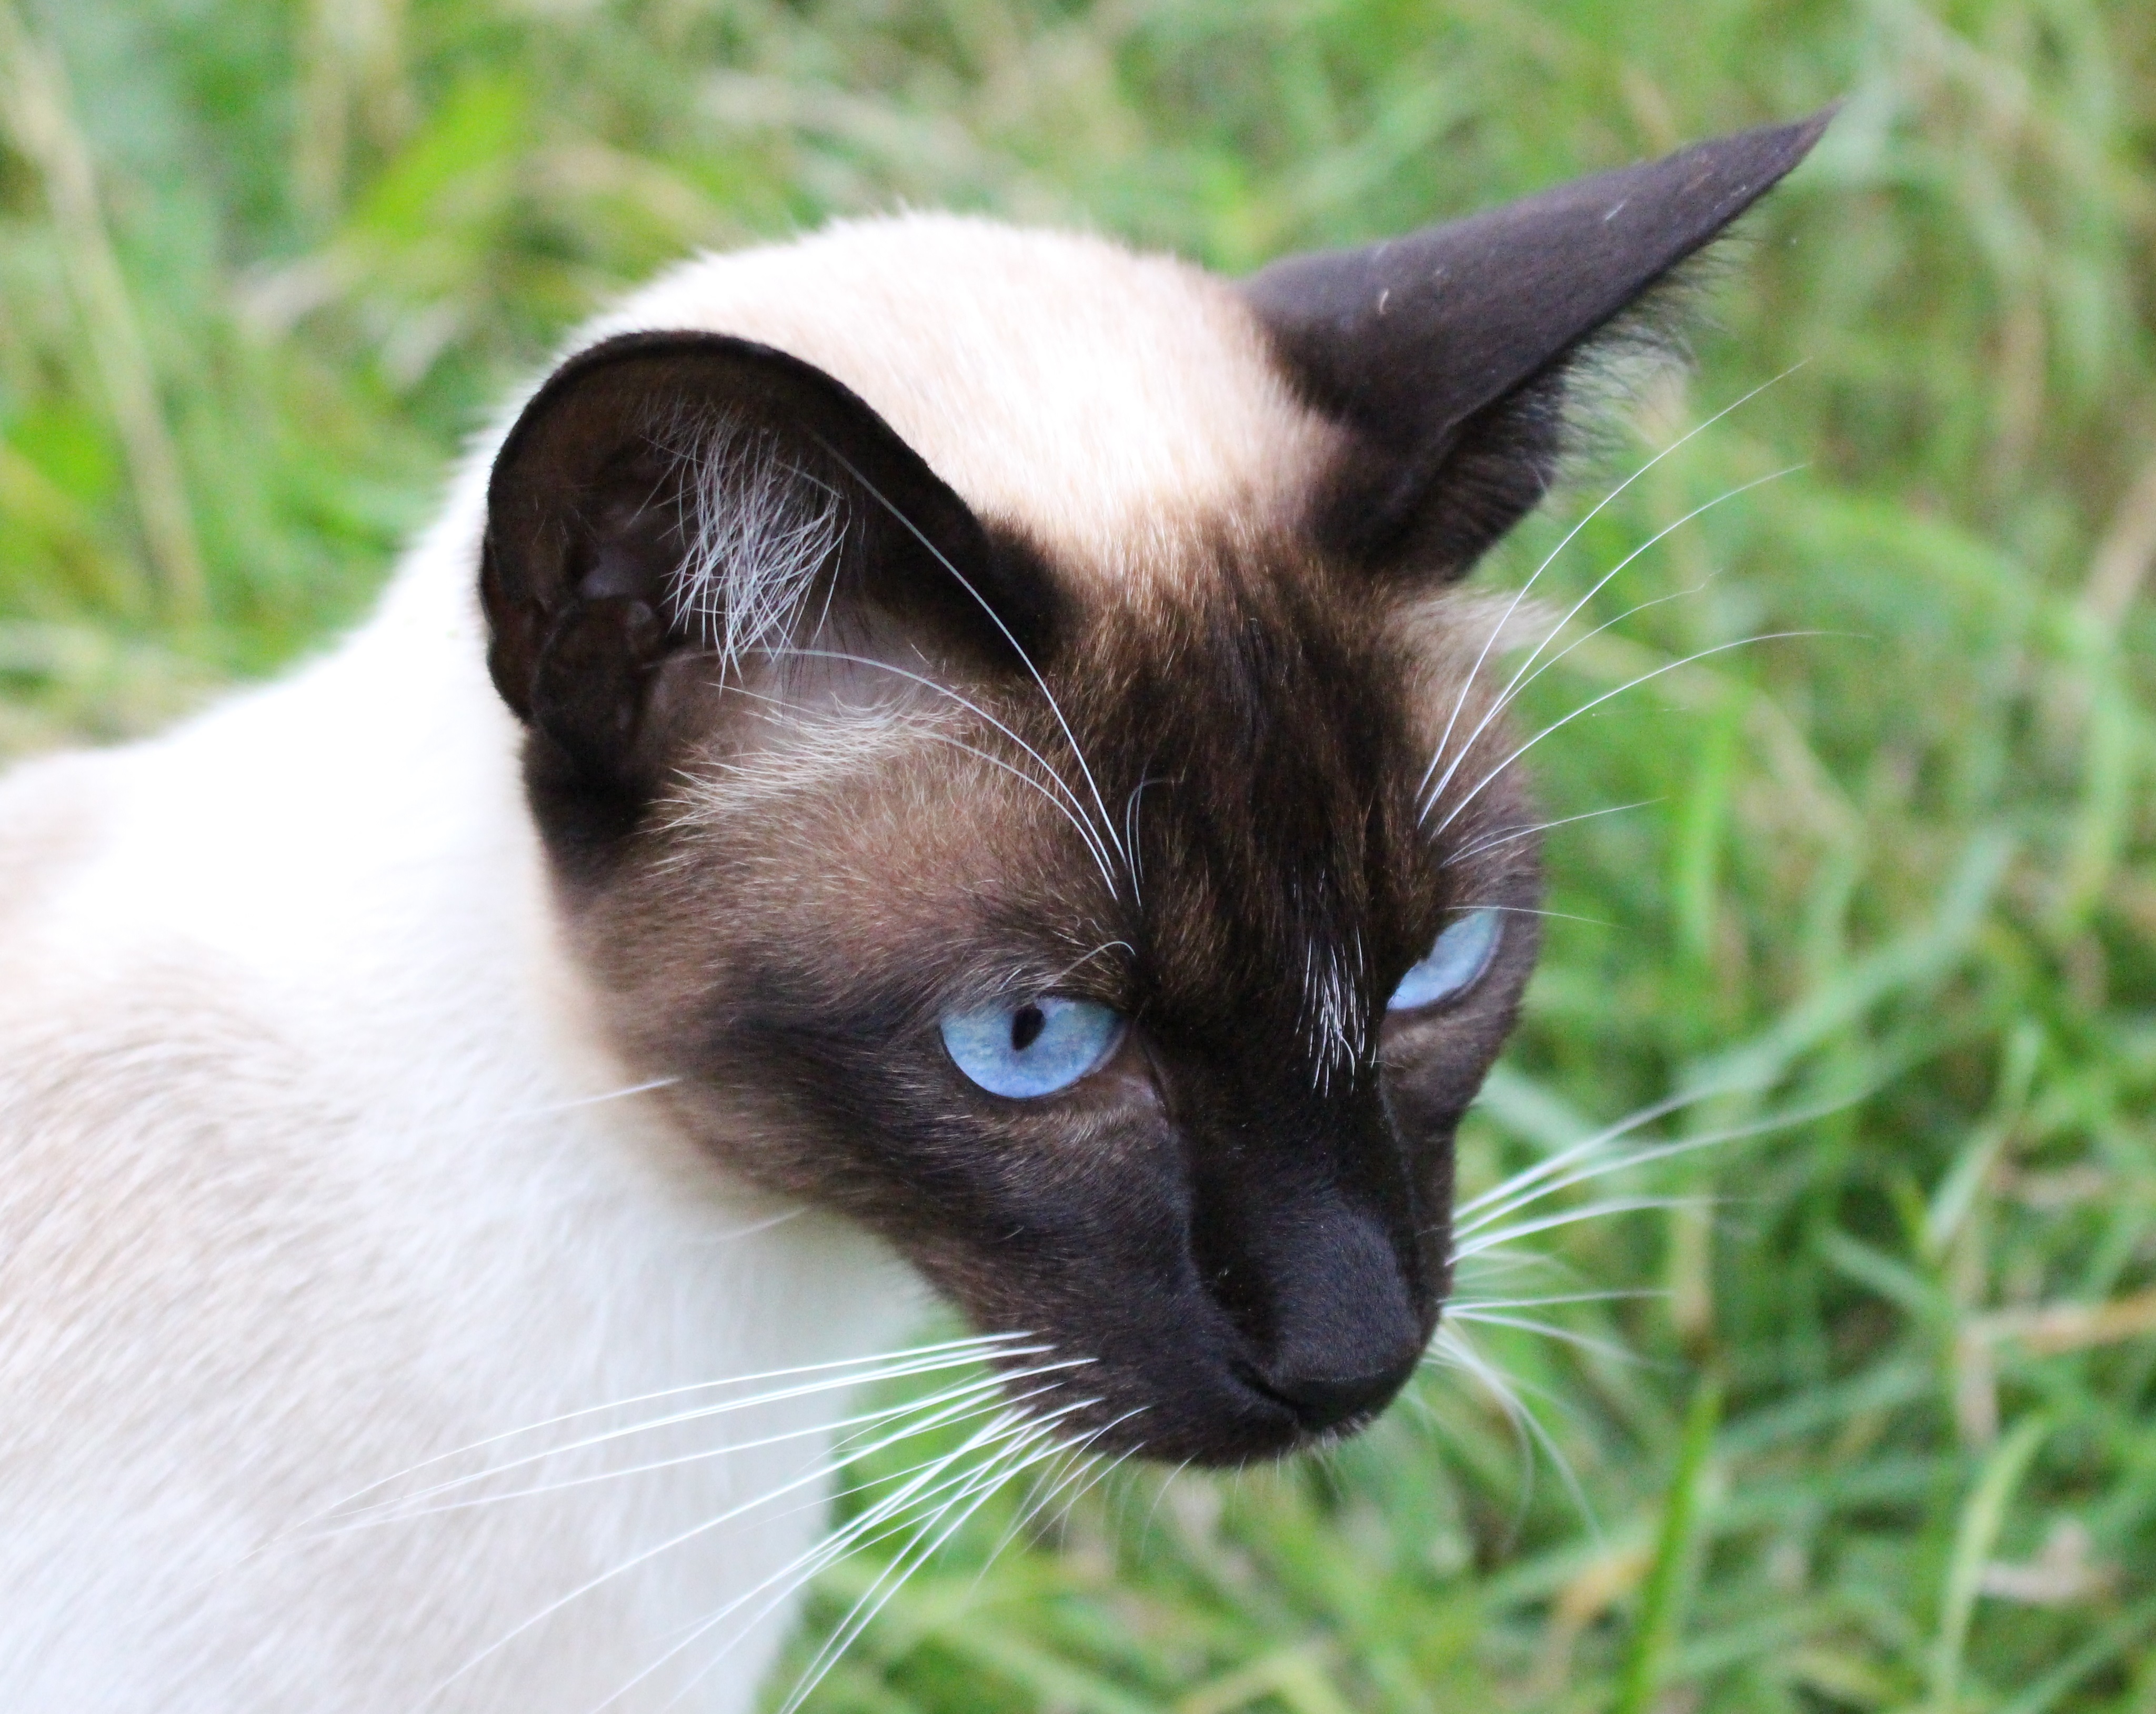
pet, cat, mammal, blue, black cat, fauna, blue eye, close up, thoroughbred, eyes, whiskers, snout, vertebrate, thai, siamese, siamese cat, balinese, small to medium sized cats, cat like mammal, carnivoran, domestic short haired cat, tonkinese, birman